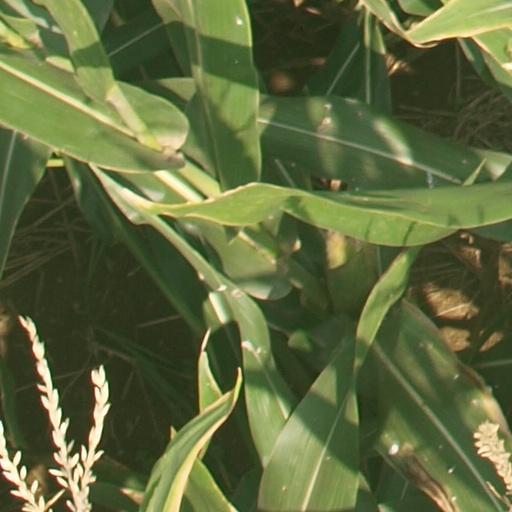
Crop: maize; corn